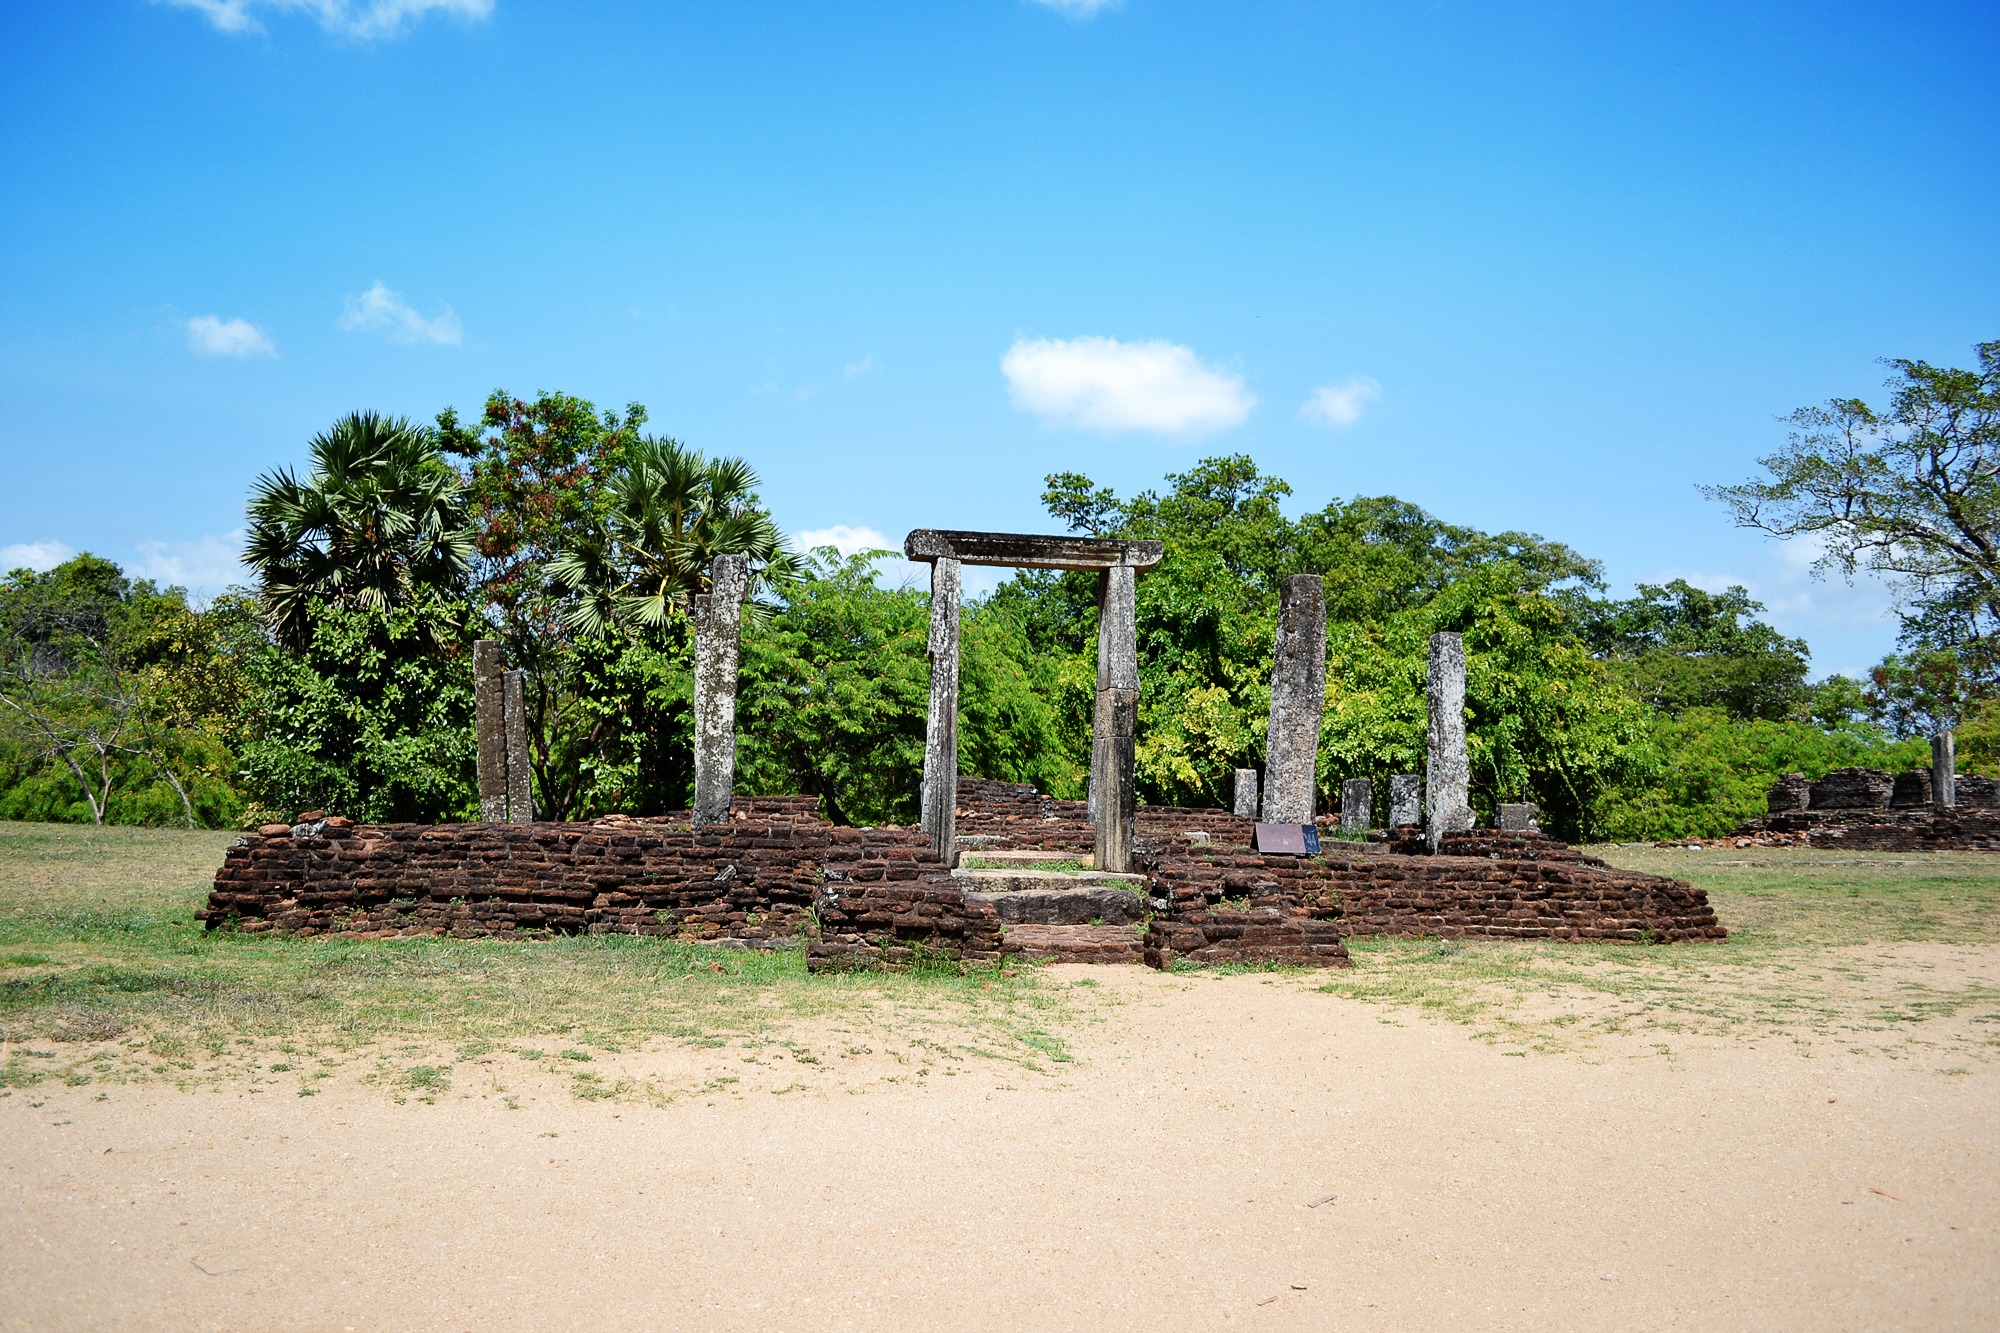
beach, landscape, sea, tree, field, vacation, buddhism, soil, castle, ancient, historic, agriculture, king, ruins, plantation, estate, sri lanka, ceylon, rural area, ancient ruins, natural environment, woody plant, arecales, mawanella, polonnaruwa